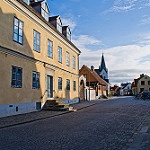
Label: street